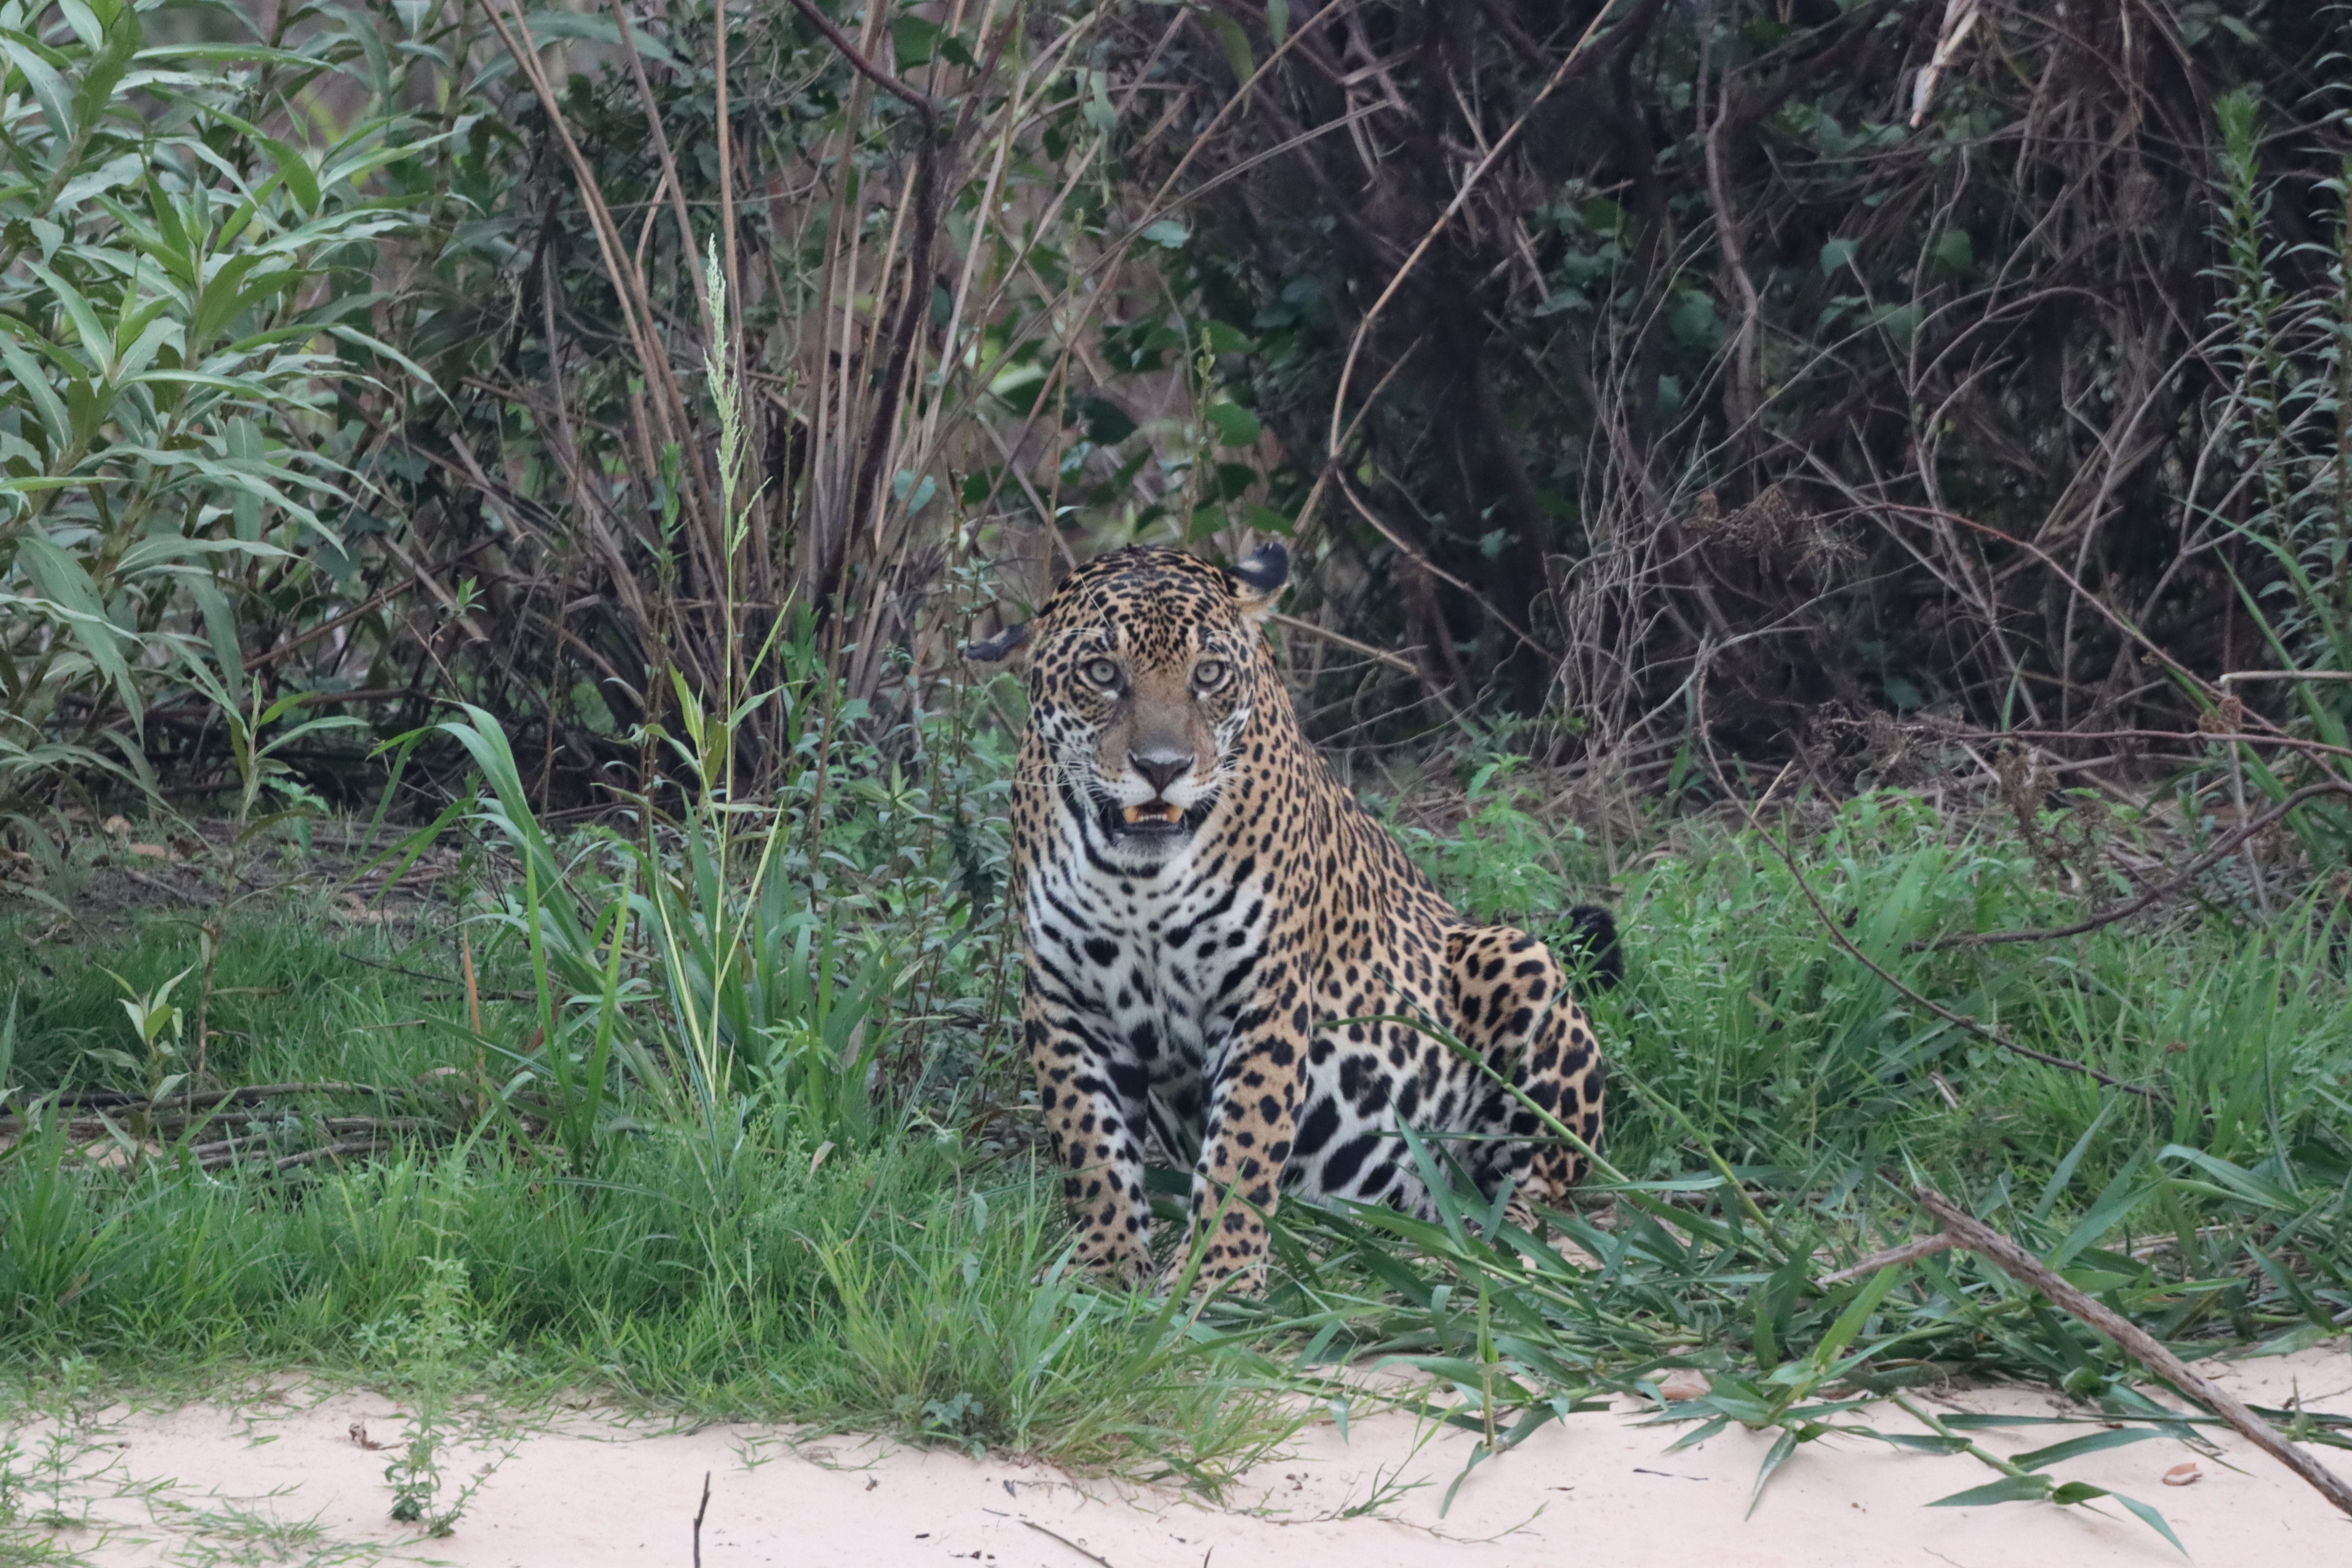
Jaguar: Pixana